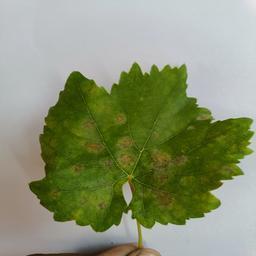
Label: Powdery Mildew